Diocesan museum of Ascoli Piceno, Italy

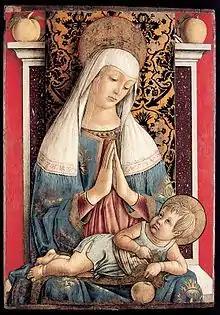
Carlo Crivelli, "The Madonna of Poggio Bretta" (c.1472)

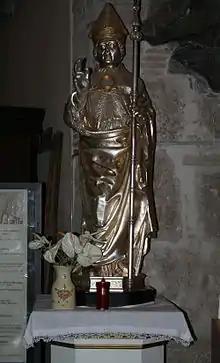
A silver statue of Saint Emygdius in the Cathedral of Ascoli Piceno similar to the one by Pietro Vannini

This statue was made in 1482, the year that Pope Sixtus IV granted «"libertas ecclesiastica"» to the city of Ascoli. On the octagonal base of the statue is written: «"Ex quo libertas porta est asculea cumque iustitia rutilans ensis in urbe sumptibus hoc sacre residentum atque ere catedre Petri et Francisci celte refulget opus"». The inscription contains the names of both Peter (which refers to Peter Vannini) and Francis (which refers to Francis di Paolino of Offida), but most likely the sole artist of the work is the former.